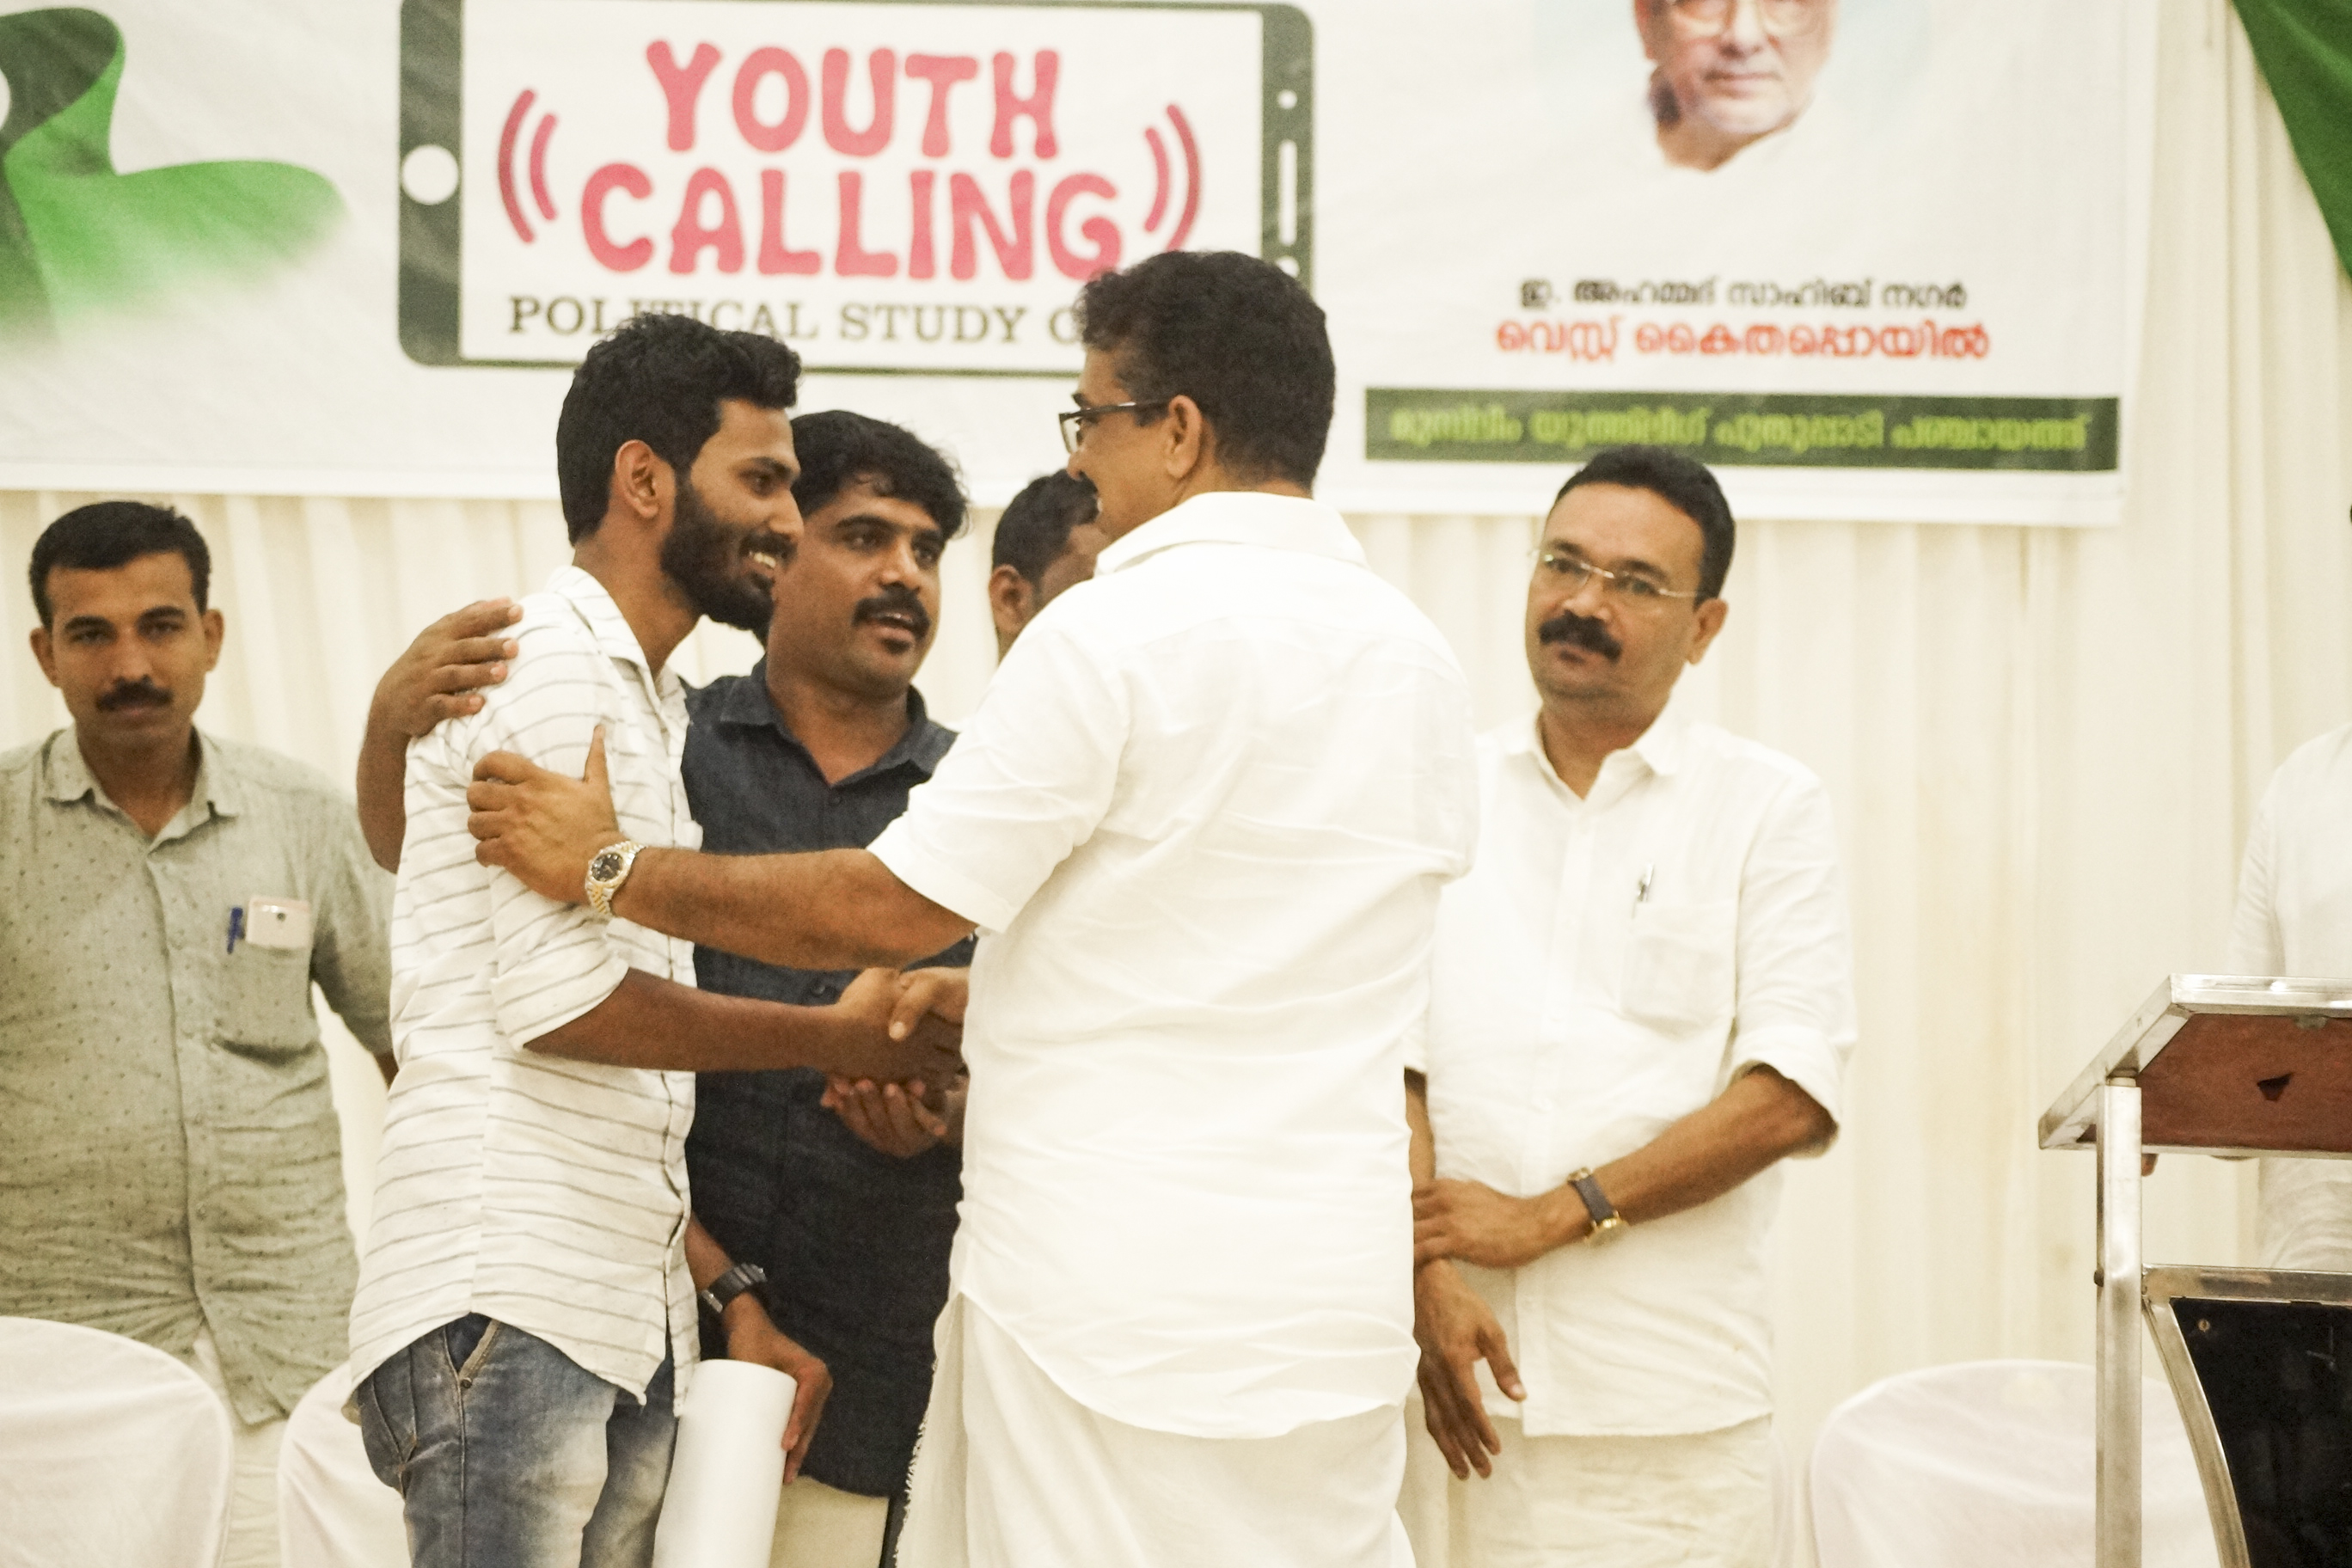
memories, youth, event, adaptation, uniform